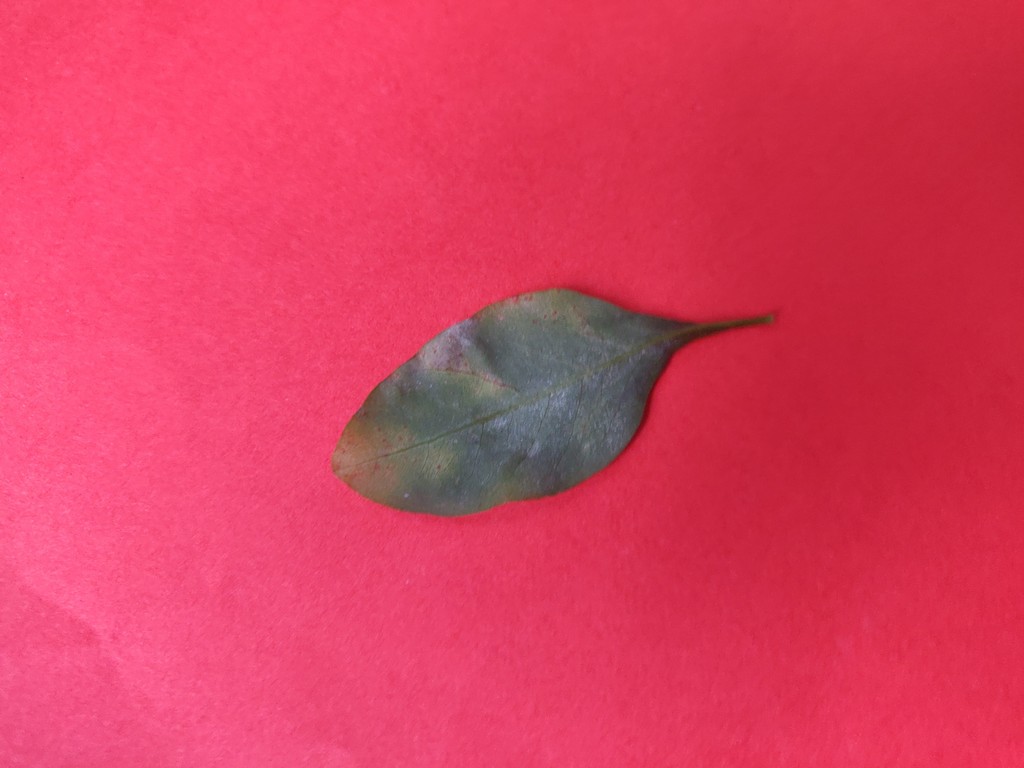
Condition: Unhealthy
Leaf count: single
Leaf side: back